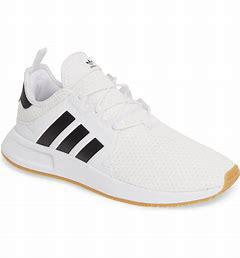
Brand: Adidas
Model: X_plr